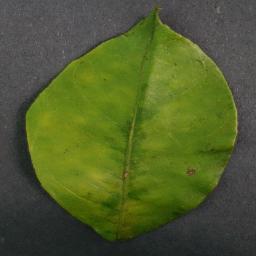
Label: Orange___Haunglongbing_(Citrus_greening)